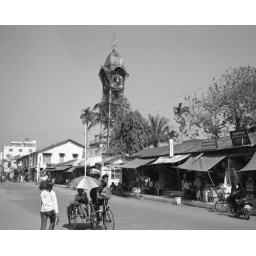
The old clock tower in Sittwe. Time stands still here.